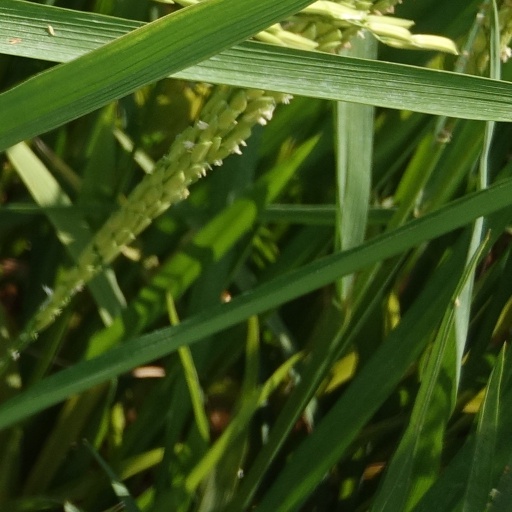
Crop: rice